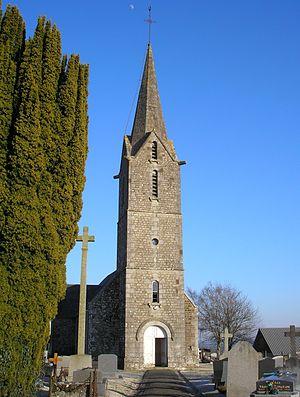
La Bazoge (Normandie, France). L'église Saint-Martin.